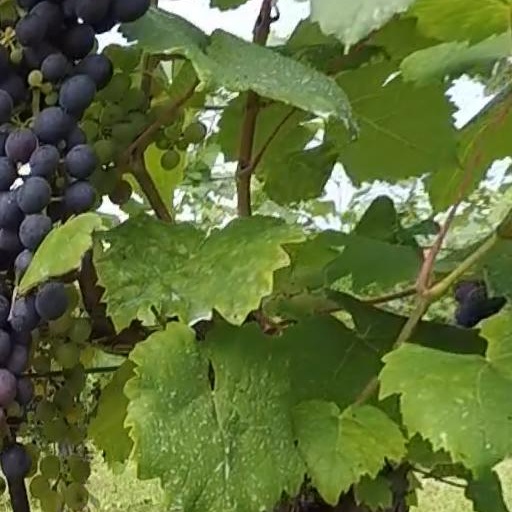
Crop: grape